Ashim Samanta

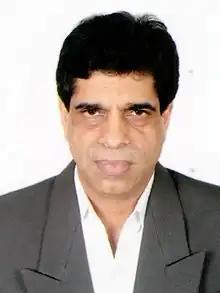
Ashim Samanta

Ashim Samanta is an Indian film and television director and producer, and the son of film director and Shakti Films founder Shakti Samanta.